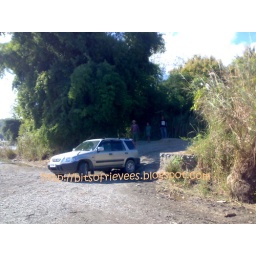
Yovita's CRV in action to cross the river with no bridge.